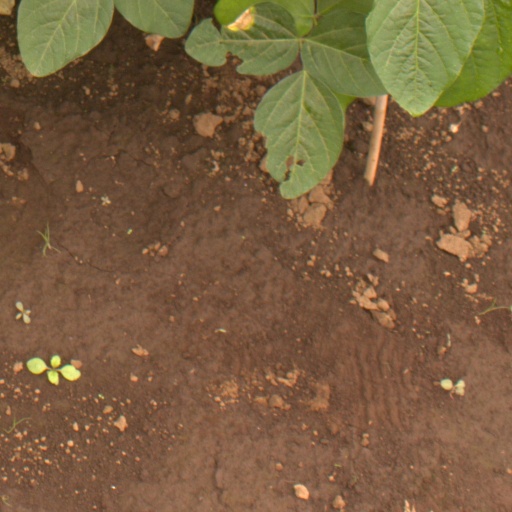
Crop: soybean